Parvati Shallow

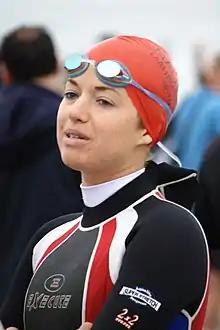
Shallow at the 2008 Nautica Triathlon Malibu Individual Open

Shallow originally auditioned for "The Amazing Race" along with her friend. They did not make the final cut. CBS producers, however, remembered her from her auditions and then approached her to take part in "Survivor", which she accepted.